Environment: real
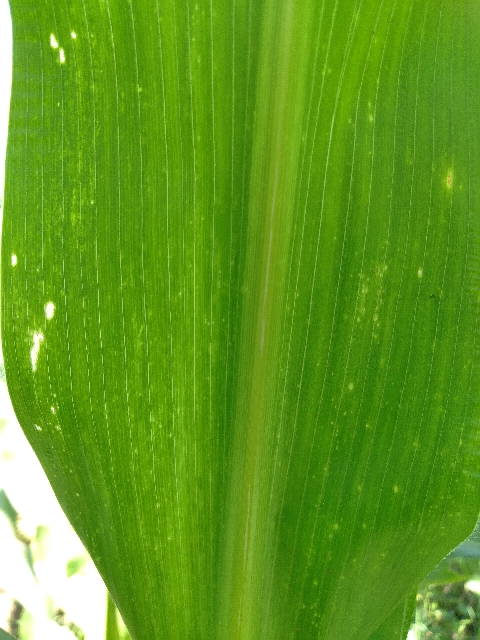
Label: lethal_necrosis